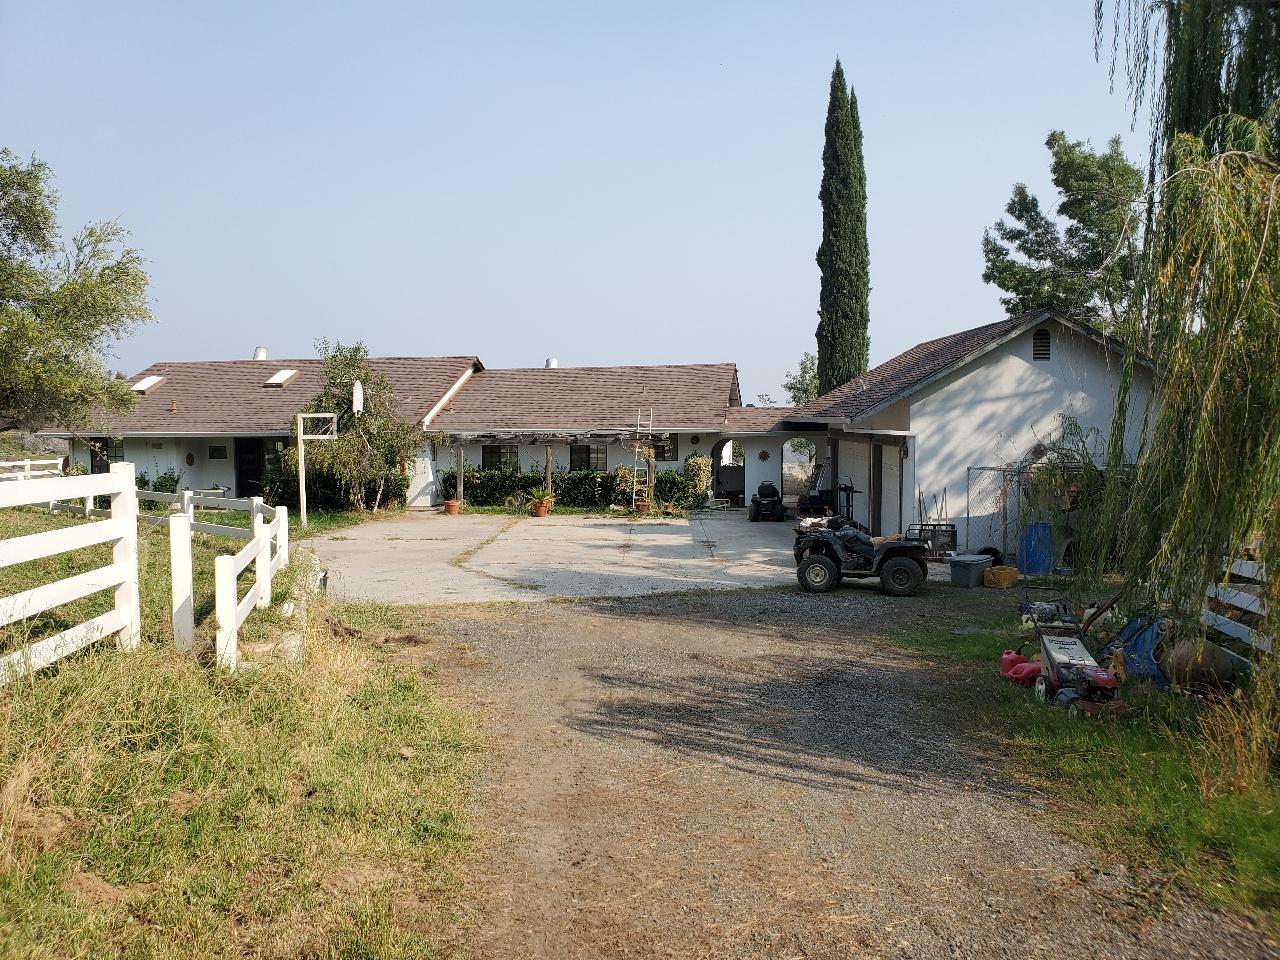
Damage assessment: no_damage